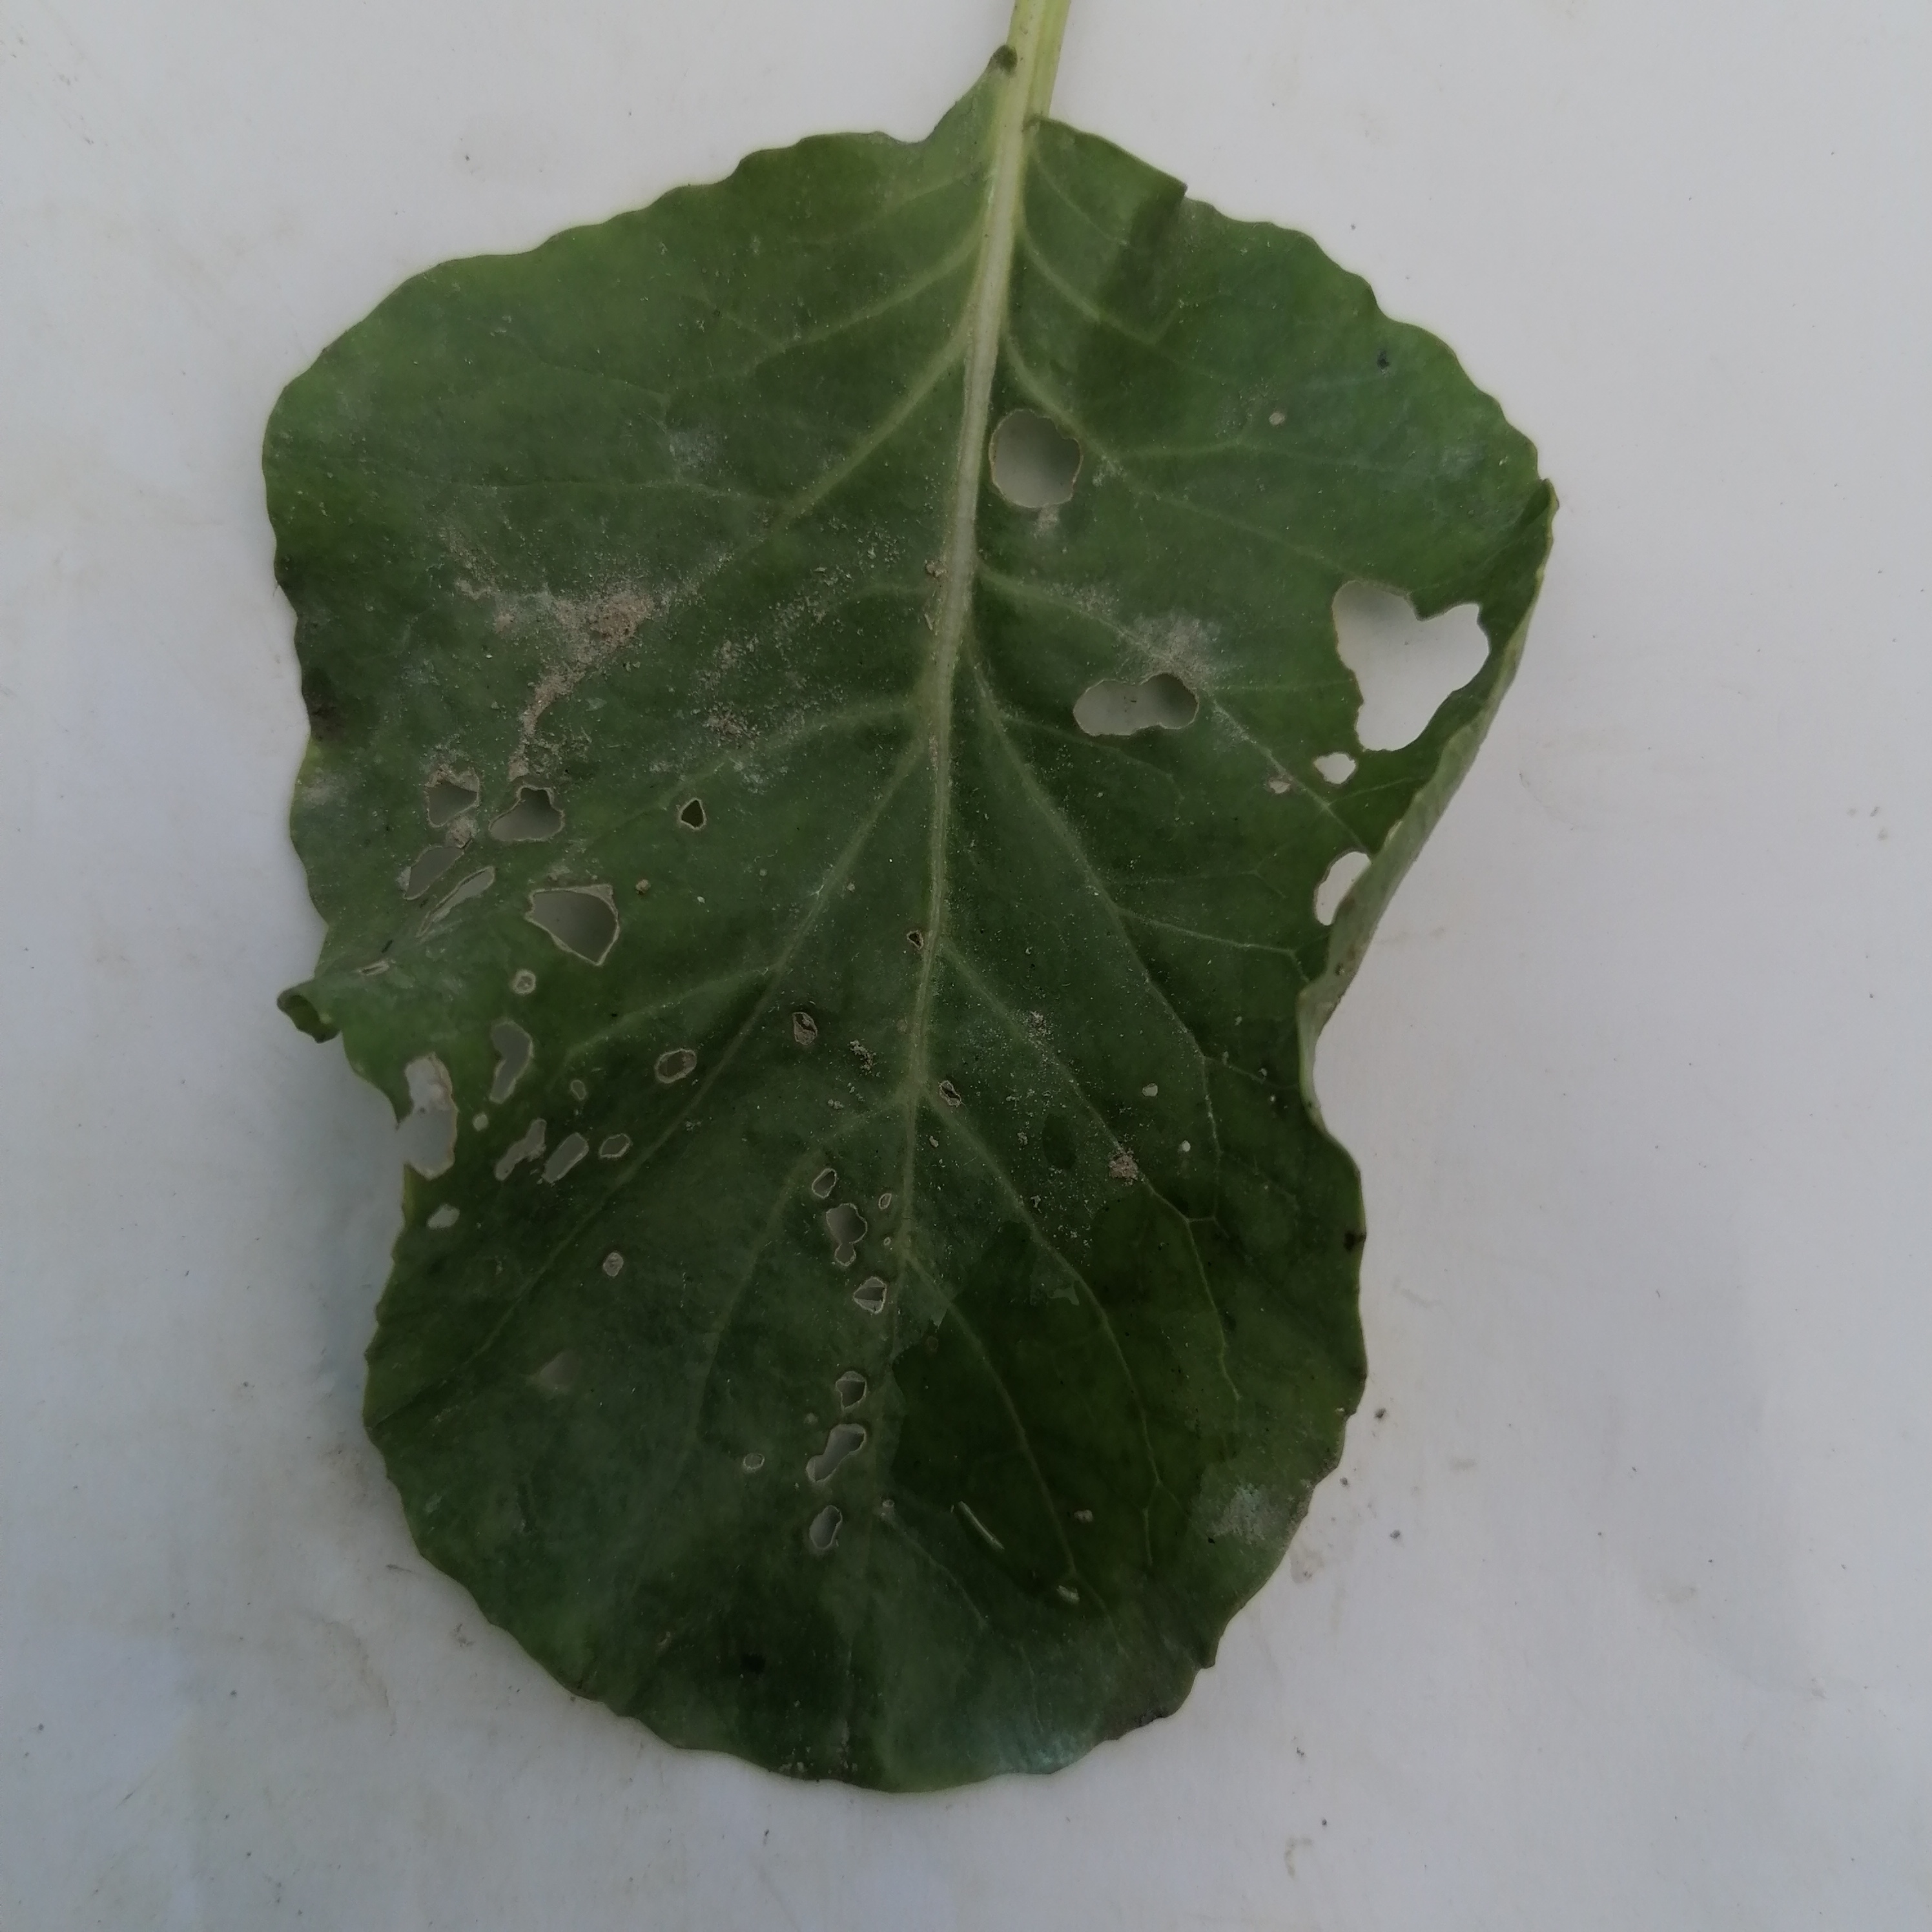
Label: Insect Hole